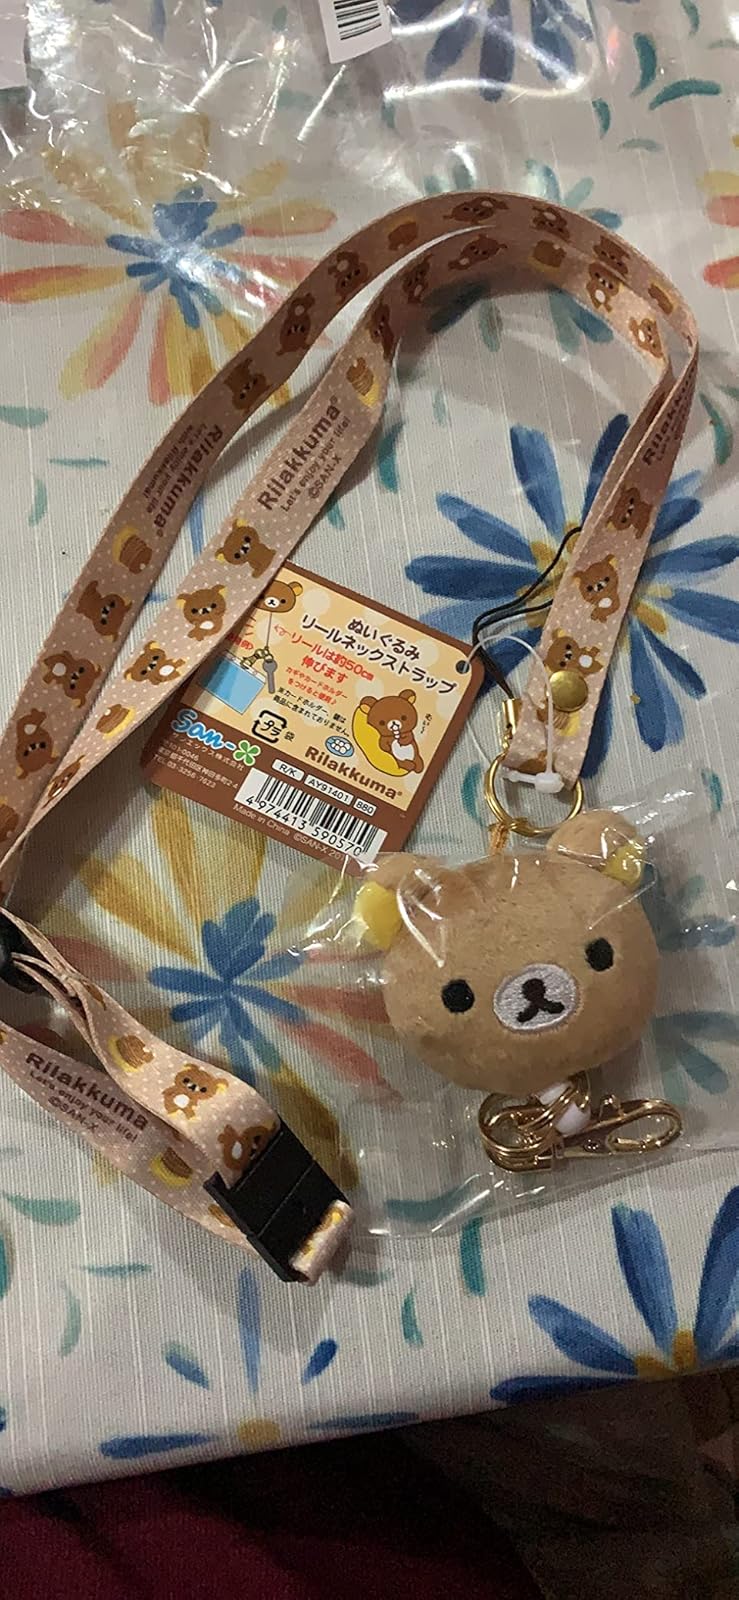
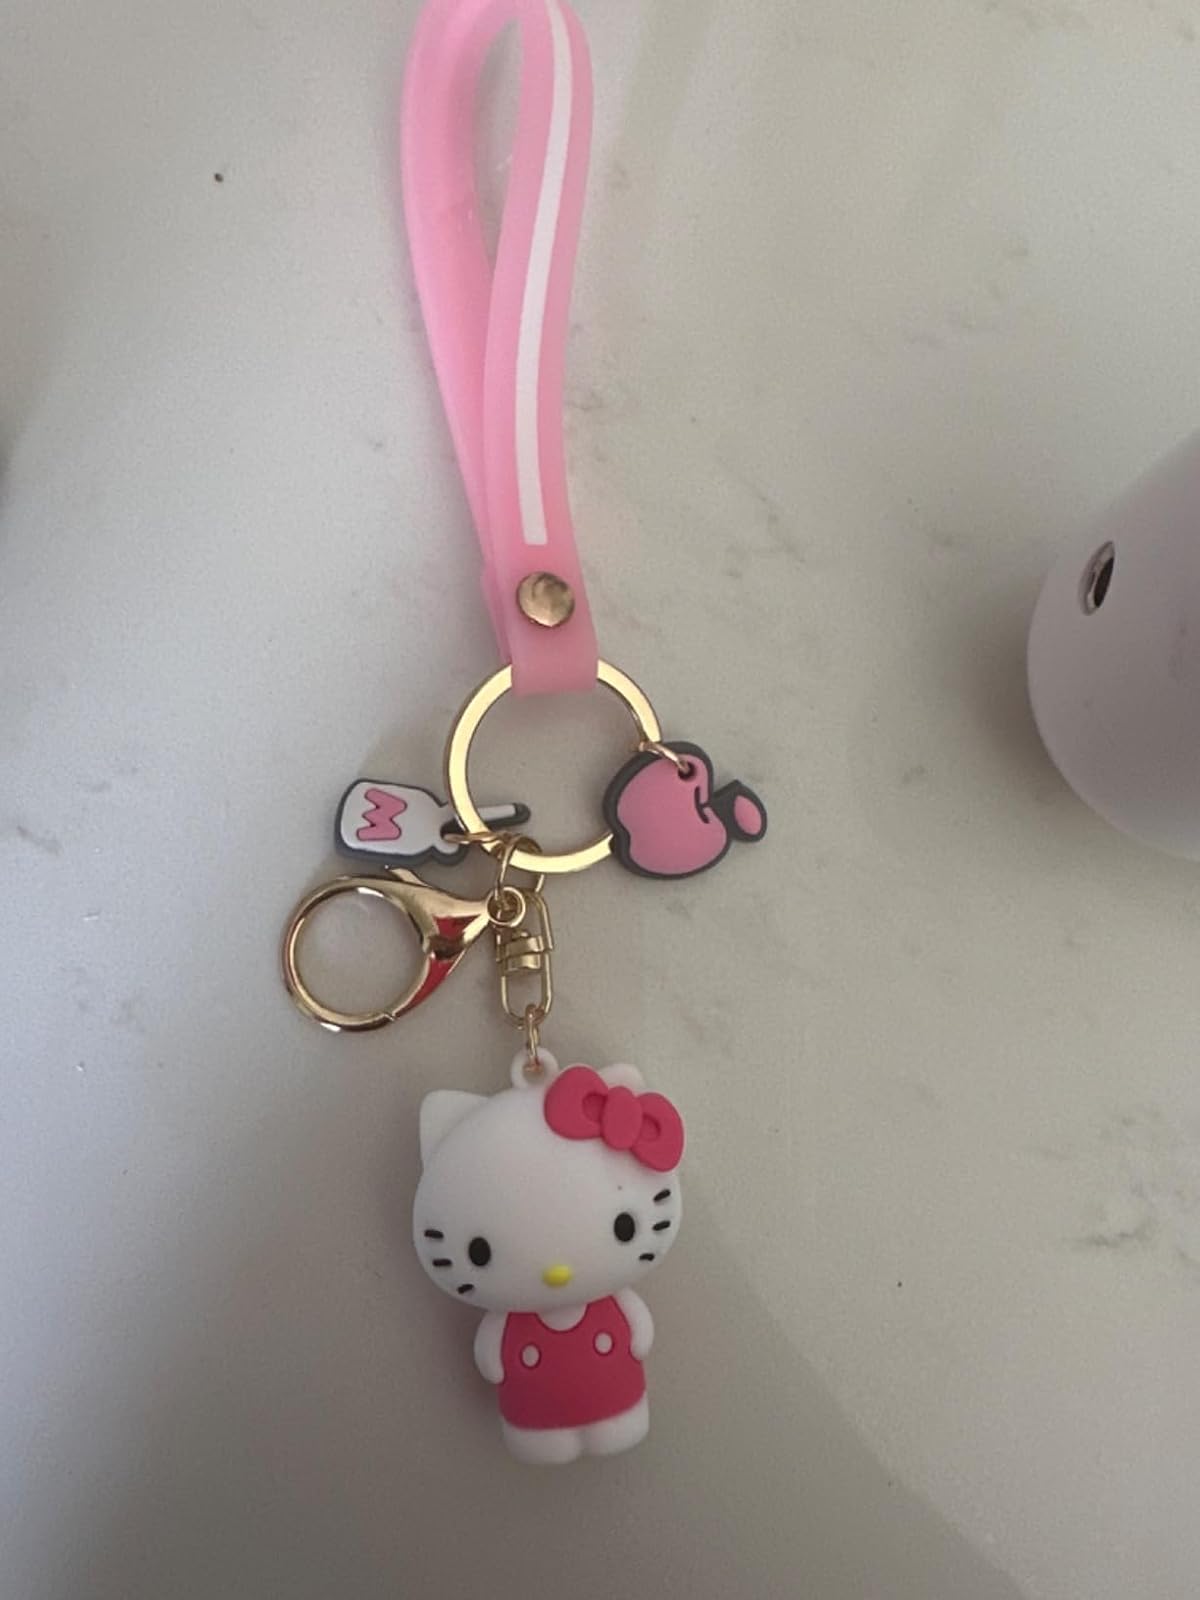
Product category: accessories_keychain
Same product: no